Amir Timur Museum

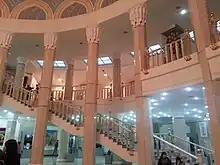
Museum interior

The ceremonial opening of the round museum structure was held on 18 October 1996 in the presence of Uzbek people and foreign guests. President Karimov stated that "The State Museum of the History of the Temurids which is opening in such a holiday conditions is the real result of the fact that in our country the historical justice towards the personality of Sahibkiran has triumphed". He compared Amir Timur Square (which is located adjacent to the museum, with a statue of Timur) to a ring, saying "the Museum is a precious stone decorating it".